Lady from Lisbon

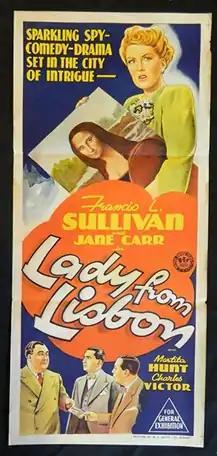
Richard Hearne

Lady from Lisbon is a 1942 British comedy film directed by Leslie S. Hiscott and starring Francis L. Sullivan, Jane Carr, Martita Hunt and Charles Victor.